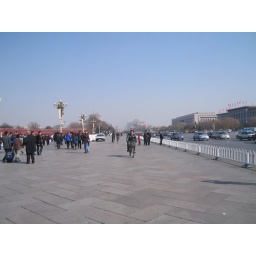
Note haze .... and red army soldier in nice warm coat and hat